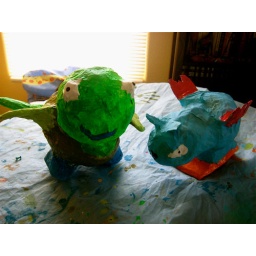
Finished sculptures by my children- a flying turtle and a flying cat/duck